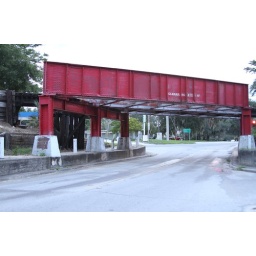
This railroad bridge caught my eye as I went under it while driving back from Lake Placid.